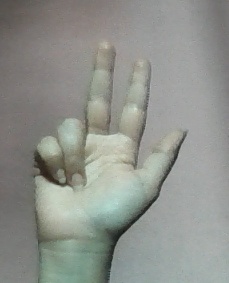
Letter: al